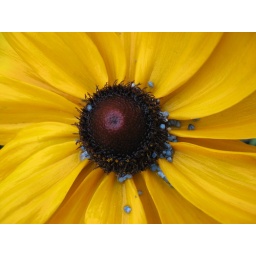
Small blue flowers were showering the daisies, making for great contrast. Taken in the rain at Downtown Disney.